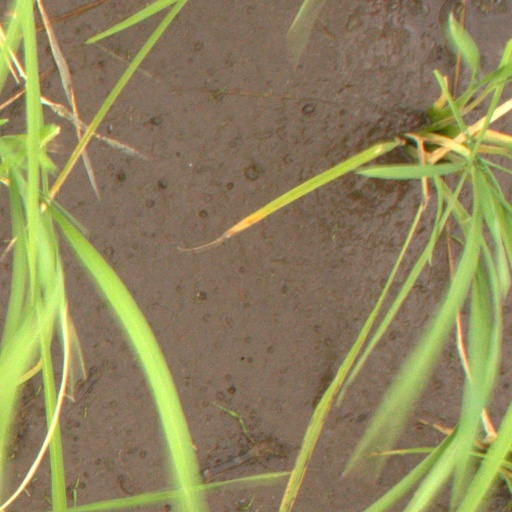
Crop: rice